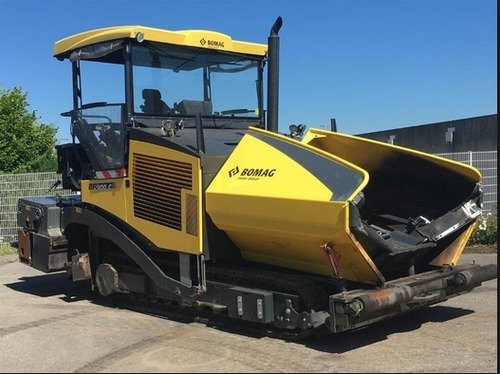
BOMAG BF 691 C HSE Asphalt paver Parts Catalog Manual SN:- 821837751002 - 821837759999
Brand: Bomag Manuals
BOMAG BF 691 C HSE Asphalt paver Parts Catalog Manual SN:- 821837751002 - 821837759999 DOWNLOAD PDF Instant Buy and Download Original Complete Parts Catalog Manual which includes each and every detail of the machine. This parts catalog is necessary for determination of original number of the spare part of the vehicle. This Manual is with step-by-step instruction, Assemble and Disassemble & highly detailed exploded pictures & diagrams are very precise and easy to read. This document is printable, without restrictions, contains searchable text, bookmarks, crosslinks for easy navigation. This Parts Catalogue is divided into main sections corresponding to specific areas of the product. Each section is represented by detailed figures (illustrations), diagrams, part numbers to assist in locating and identifying parts. And the ability to search makes finding what you need as easy as typing a word. The Manual can be viewed on any computer, as well as zoomed and printed. Model Covered:- BOMAG BF 691 C HSE Asphalt paver SN:- 821837751002 - 821837759999 Keep in mind that this is NOT a Service/Repair manual, only a Parts Catalog Manual! Instant Download: You Will Receive Download link On Your E-mail After Purchase. File Format: PDF Language: English Zoom in/out: Yes Exceptional Support : 24x7 Easy Ordering Printable: Pages or Entire Manual Life Time PDF and Access to Download Compatible: All Versions of Windows, Android & Mac. This is the same manual used by the DEALERSHIPS to SERVICE your vehicle. Need any other service / repair / parts manual, please feel free to Contact US : xpertsmanual@gmail.com . We may surprise you with a nice offer! Thanks for visiting!
Category: Business & Industrial > Heavy Machinery > Pavers